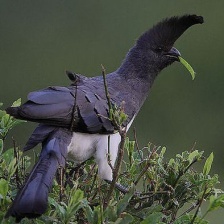
Species: GO AWAY BIRD
Scientific name: CORYTHAIXOIDES CONCOLOR